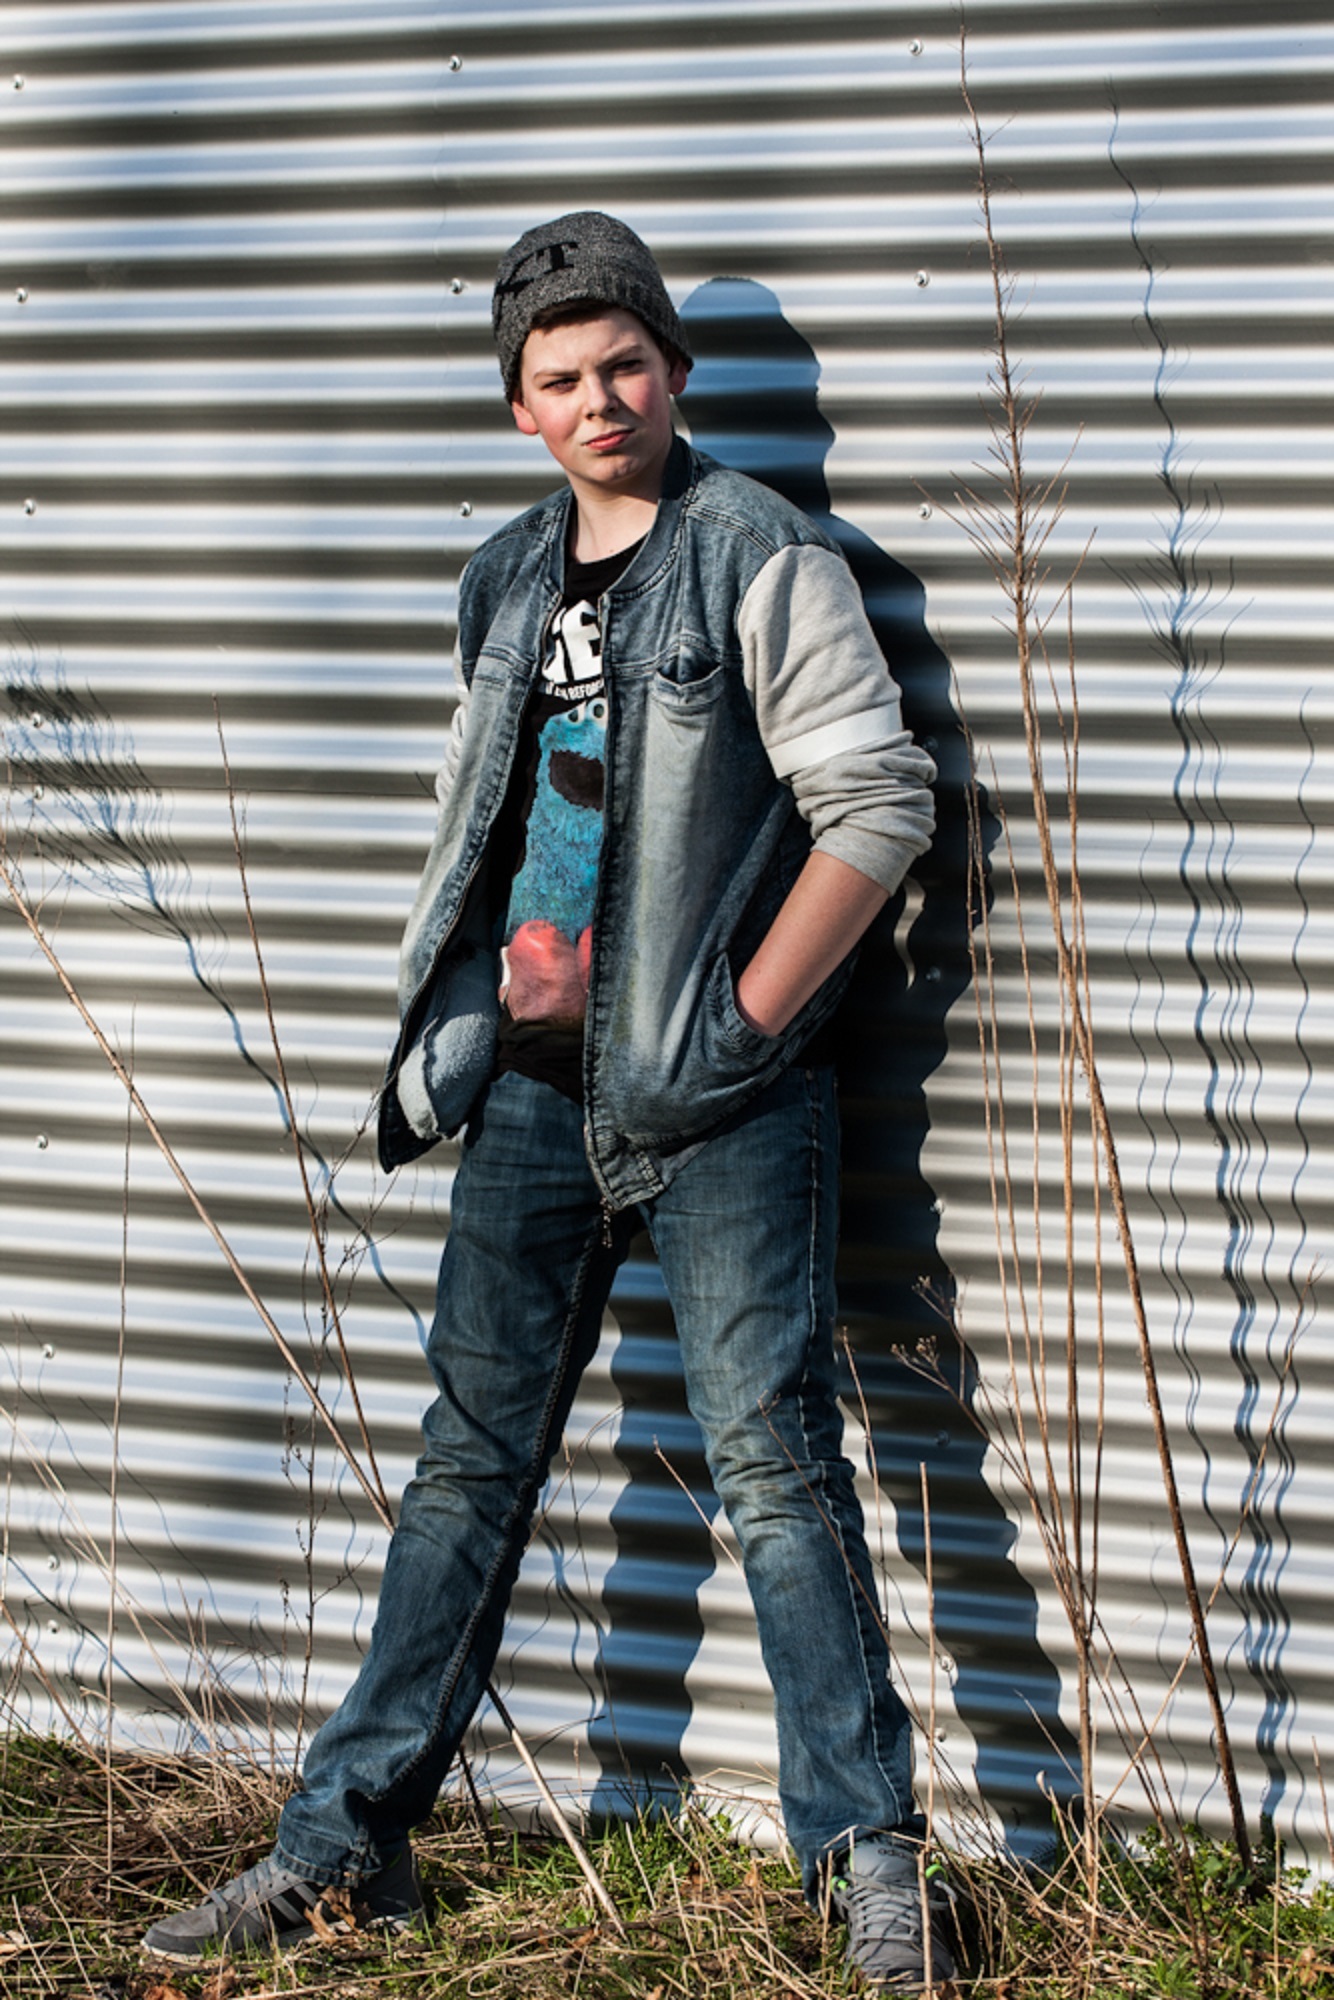
watch, man, outdoor, winter, people, leather, boy, male, model, spring, child, hat, fashion, clothing, outerwear, face, netherlands, stand, focus, cool, iron, hang, faces, lean, teen, relaxed, tough, photo shoot, hands in pockets